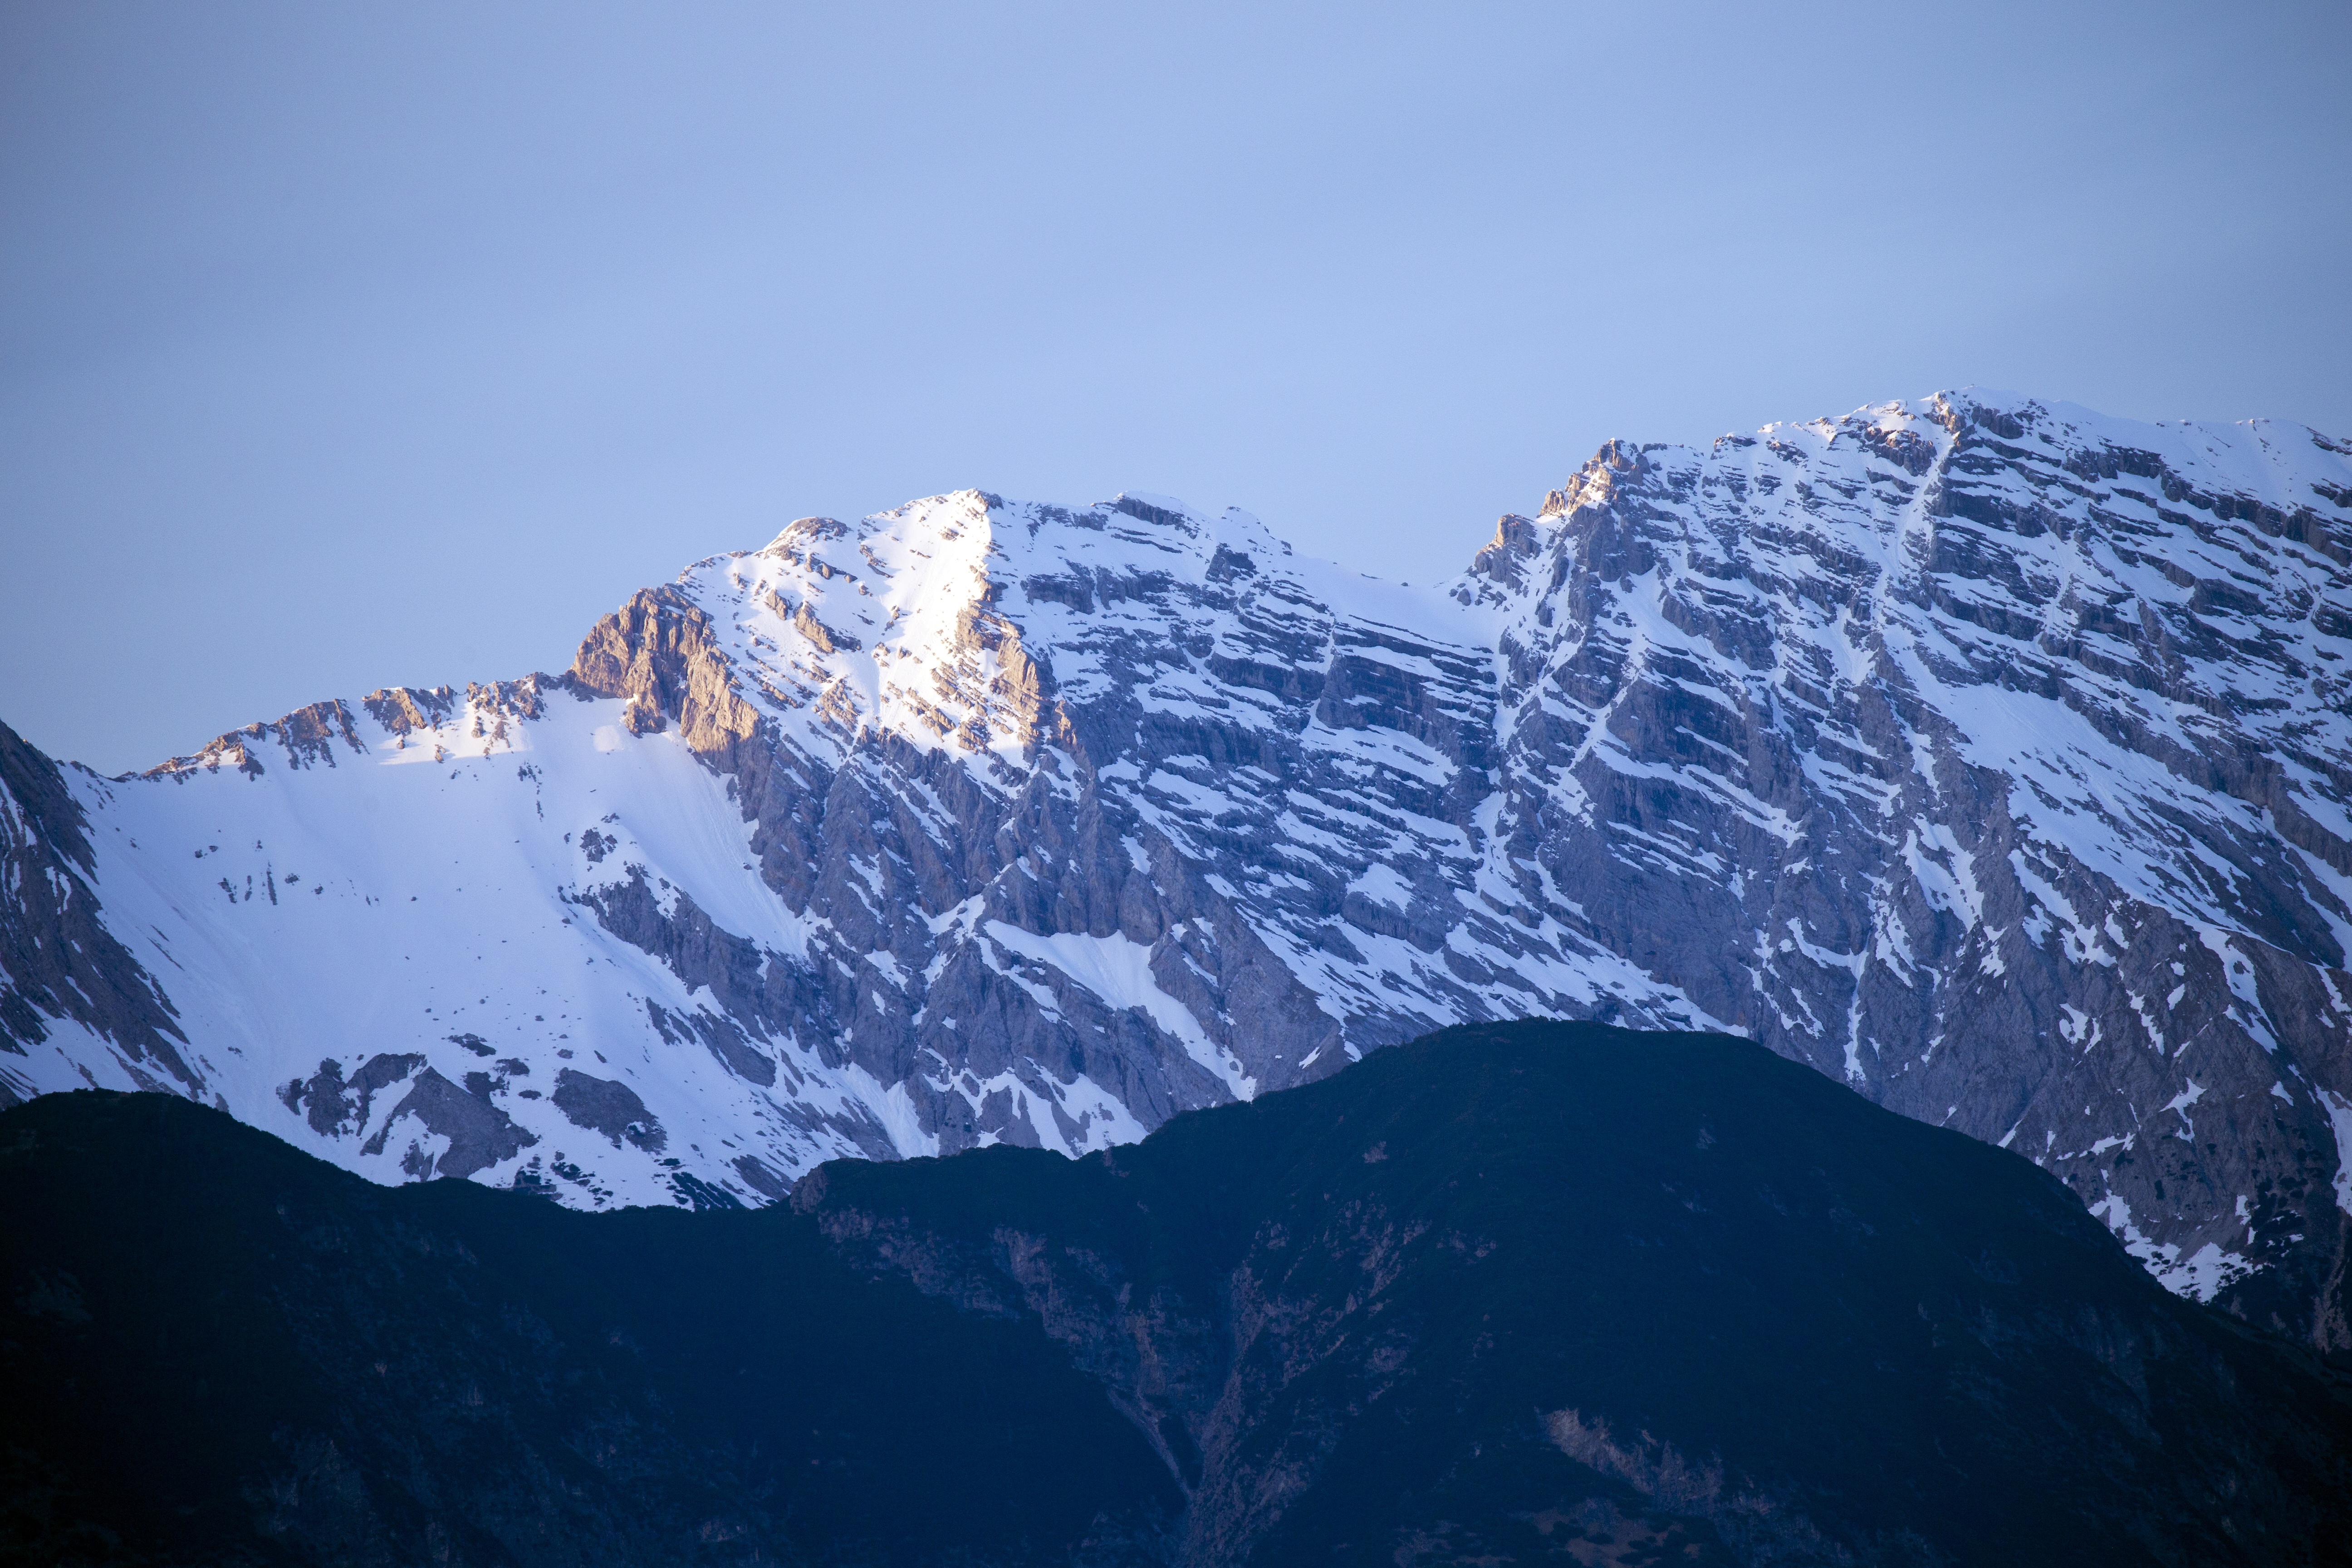
landscape, mountain, snow, mountain range, ridge, summit, blue sky, austria, massif, alps, tirol, cirque, early evening, landform, geographical feature, mountainous landforms, glacial landform, geological phenomenon